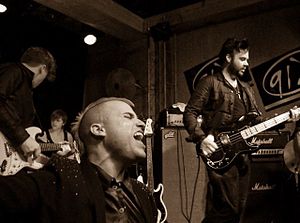
Neon Trees
Neon Trees, 2010
Neon Trees er et indie/pop/rock-band fra USA. Gruppen er især kendt for deres hit: "Animal".